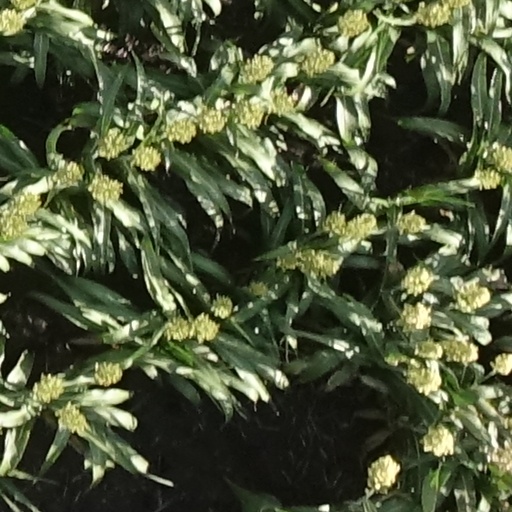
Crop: sorghum